154th Wing

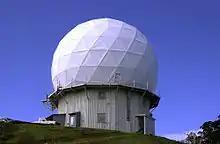
AN/FPS-117 search radar at Kokee AFS.

In 1995, in accordance with the Air Force "One Base-One Wing" directive, the 154th was changed in status to a Wing, and the 199th Fighter Squadron was assigned to the new 154th Operations Group.